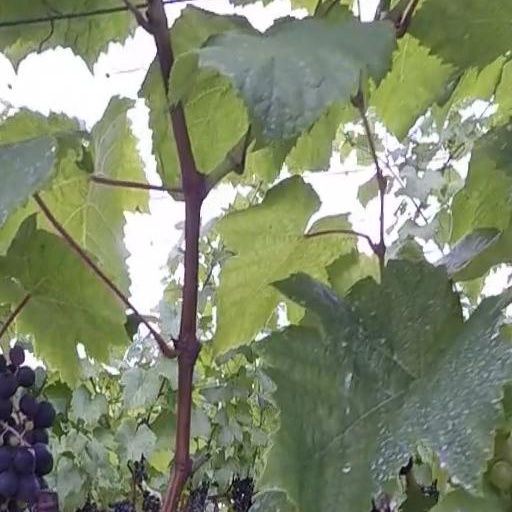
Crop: grape